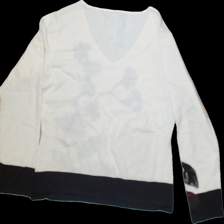
View: back
Type: Shirt
Category: Ladies
Brand: Not Applicable
Colors: Multicolor
Material: 71%viscose 29%nylone
Pattern: Floral print
Size: M
Trend: No trend
Stains: No
Price range: <50
Recommended usage: Export